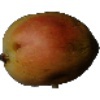
Label: Papaya 1